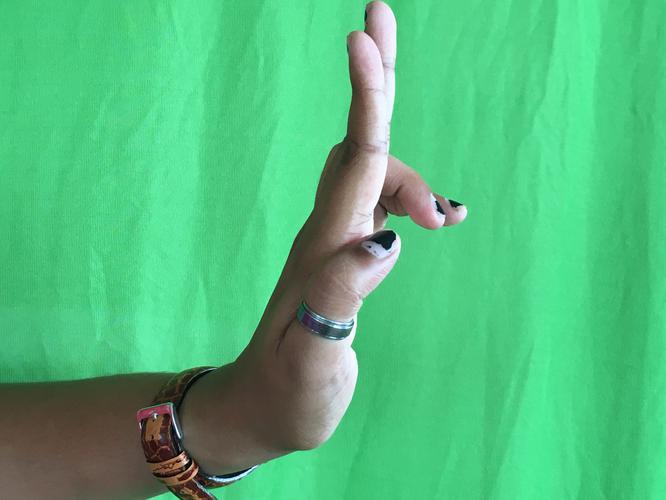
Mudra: Ardhapathaka
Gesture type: single_hand